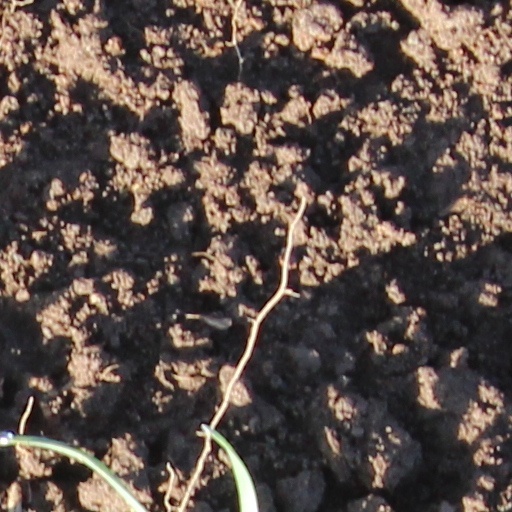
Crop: wheat